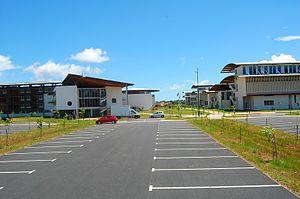
Le Pôle universitaire guyanais à Trou Biran, Cayenne, en Guyane.
Le Pôle universitaire guyanais est un campus universitaire de l'Université de Guyane, situé à Cayenne sur le site de Trou Biran. Ce campus est à l'origine de la création d'un tout nouveau quartier de la ville de Cayenne, le quartier Hibiscus.
L'université de Guyane est une université qui est créée en 2014 en Guyane, issue de la scission de l'université des Antilles et de la Guyane.
Cayenne est une commune française, chef-lieu du département et de la région d'outre mer français de Guyane.